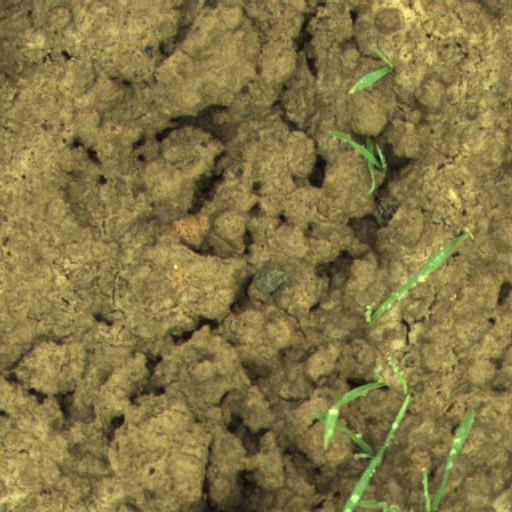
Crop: wheat